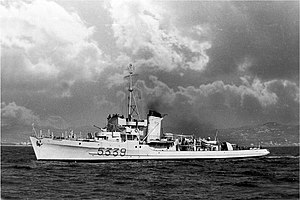
Mytteriet på M 612
Minensuchboot 1943
Mytteriet på M 612 var et mytteri, der fandt sted den 5. maj 1945 under 2. verdenskrig. Efter at mytteriet var ophørt blev 11 besætningsmedlemmer dømt til døden og samme dag om aftenen henrettet på M 612 og kastet i Alssund nord for Sønderborg.